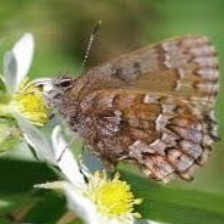
Species: EASTERN PINE ELFIN